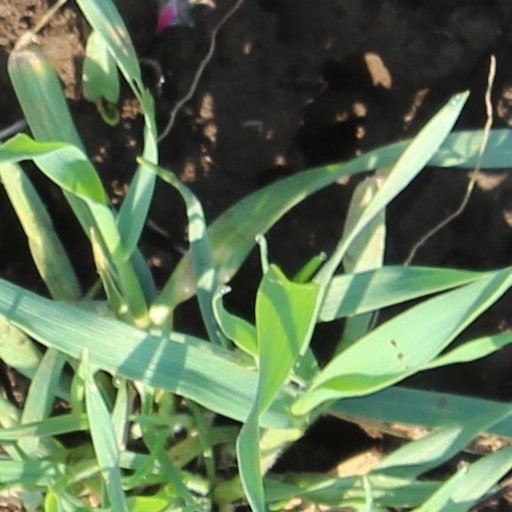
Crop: wheat